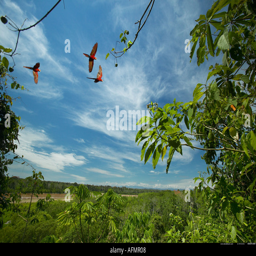
animal in flight over constitutional republic